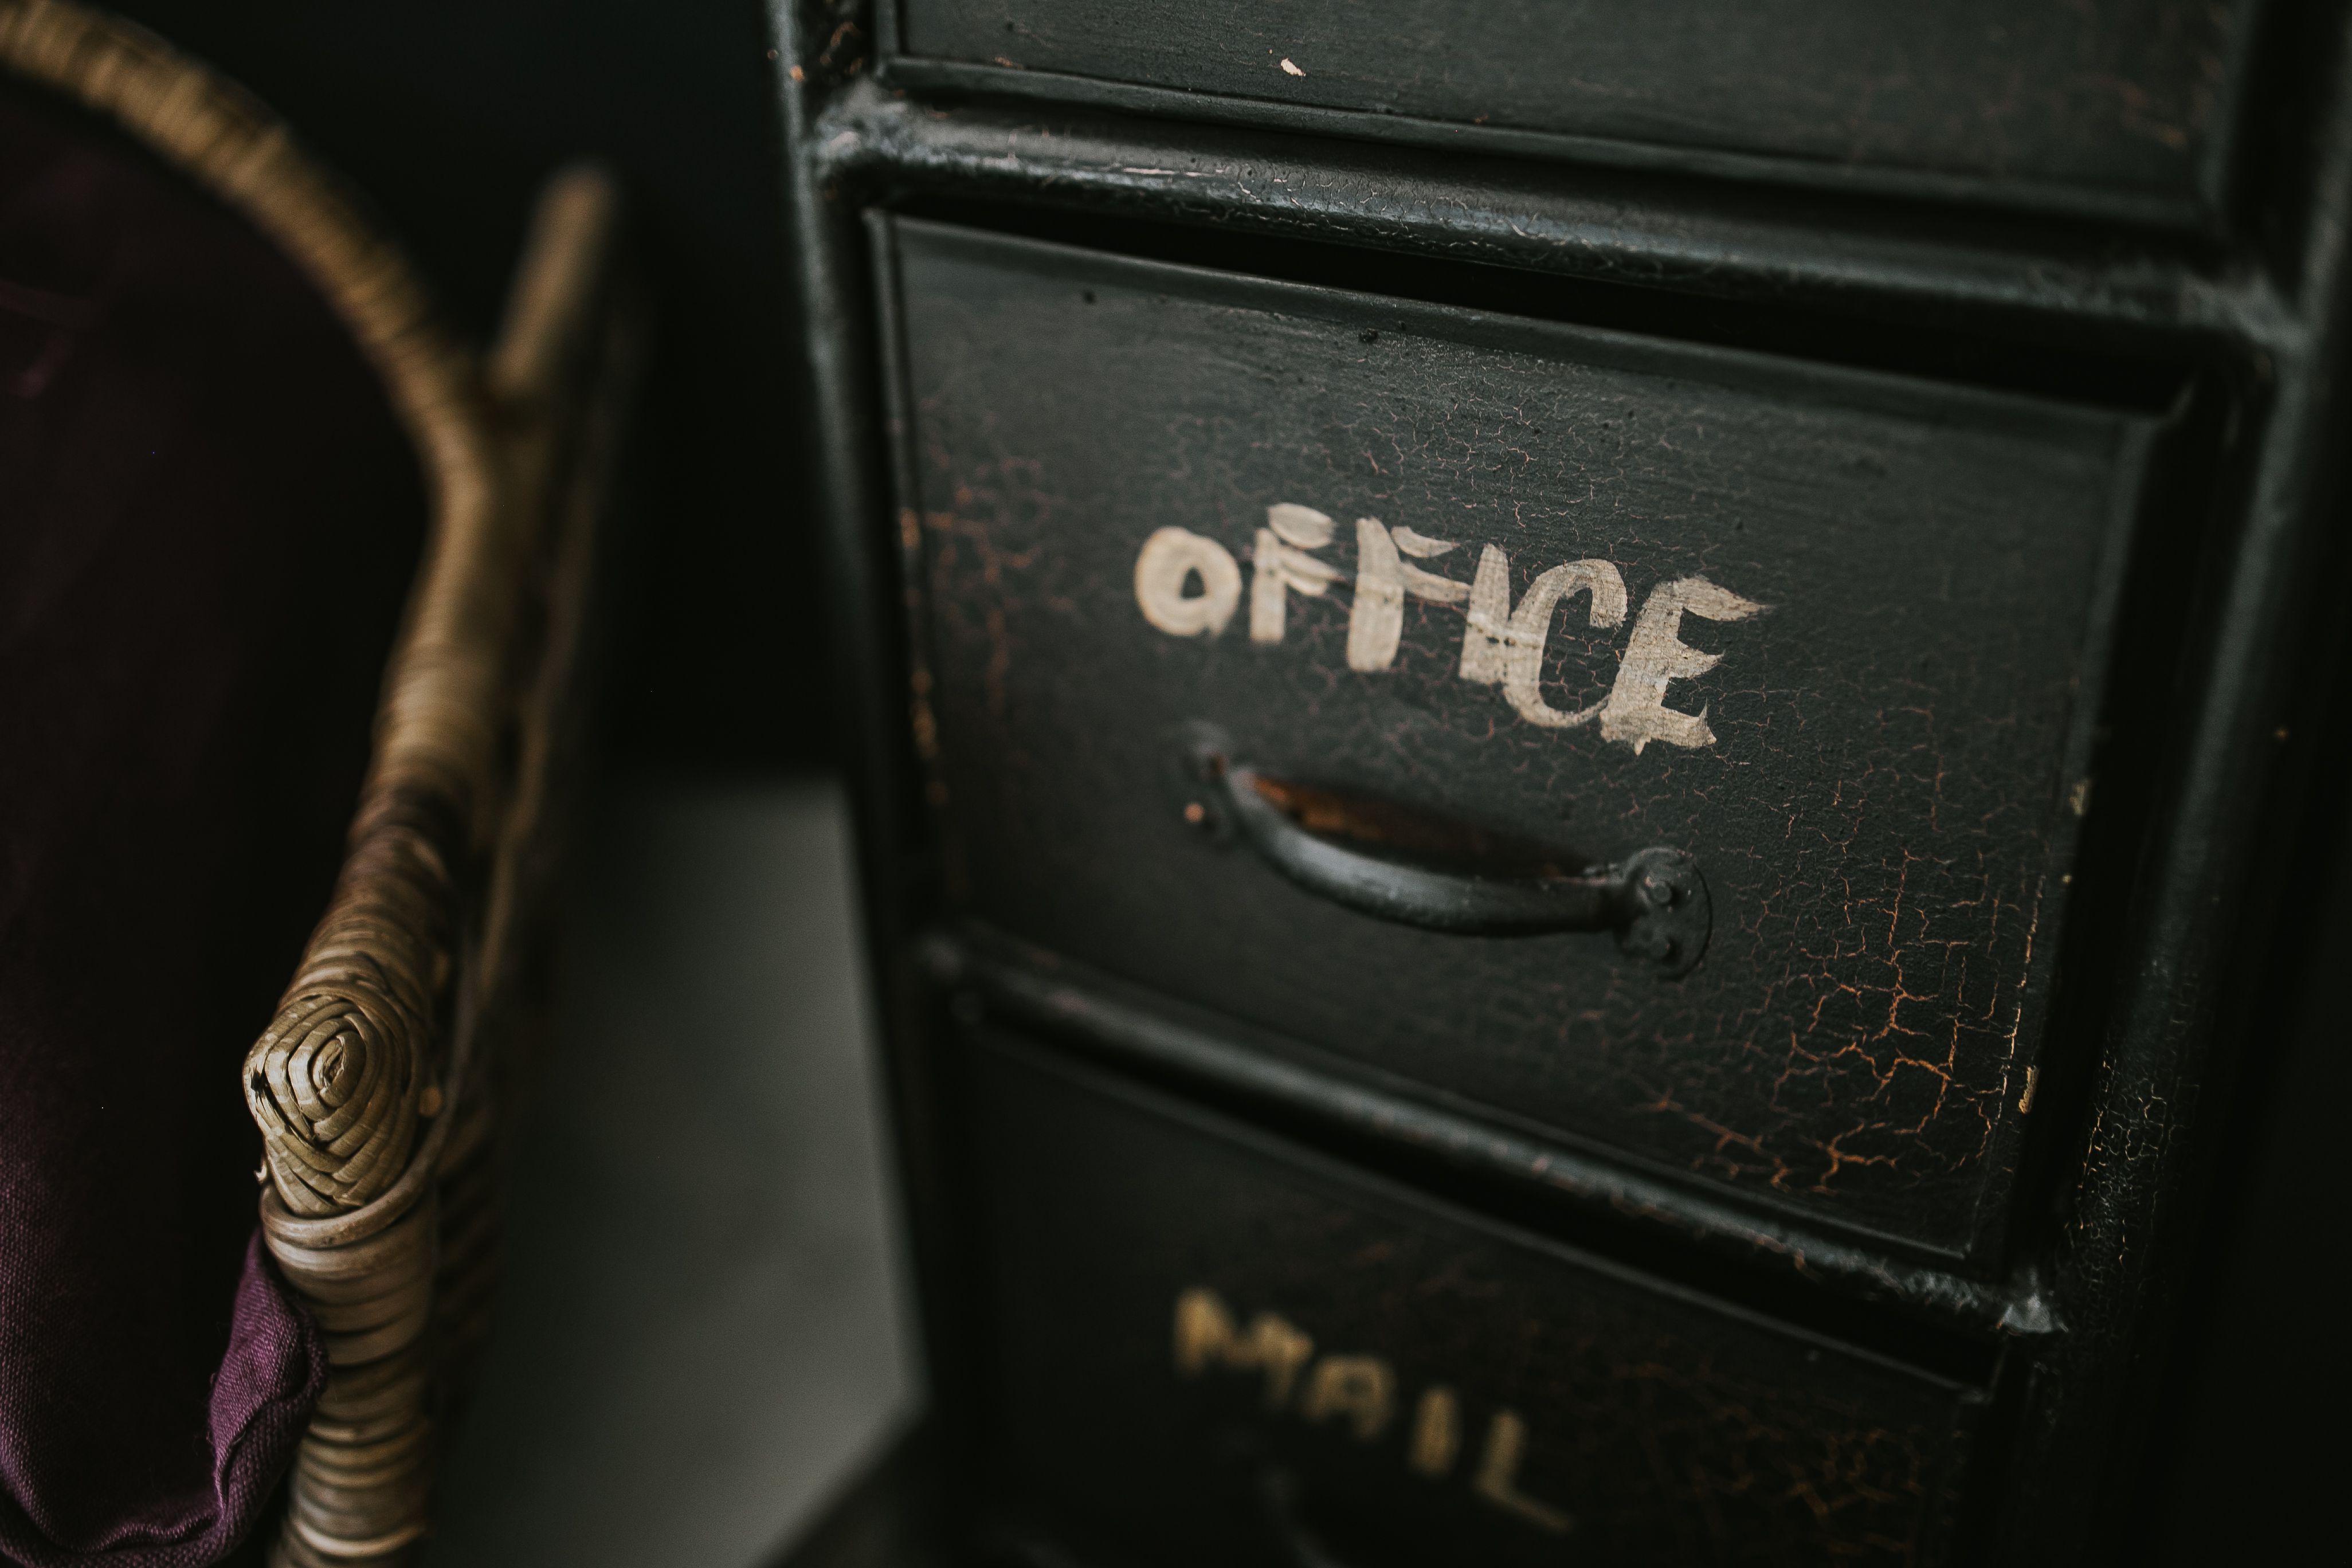
metal